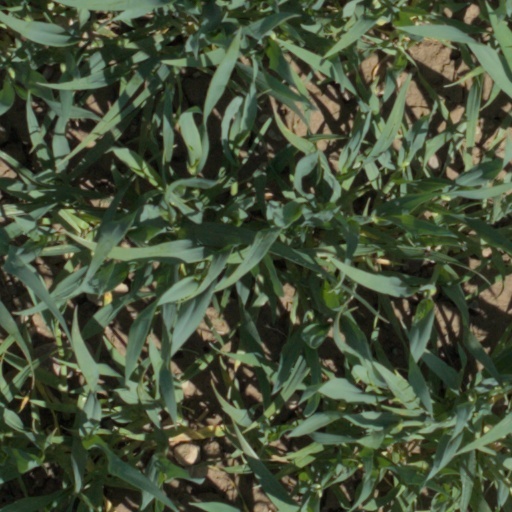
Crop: wheat